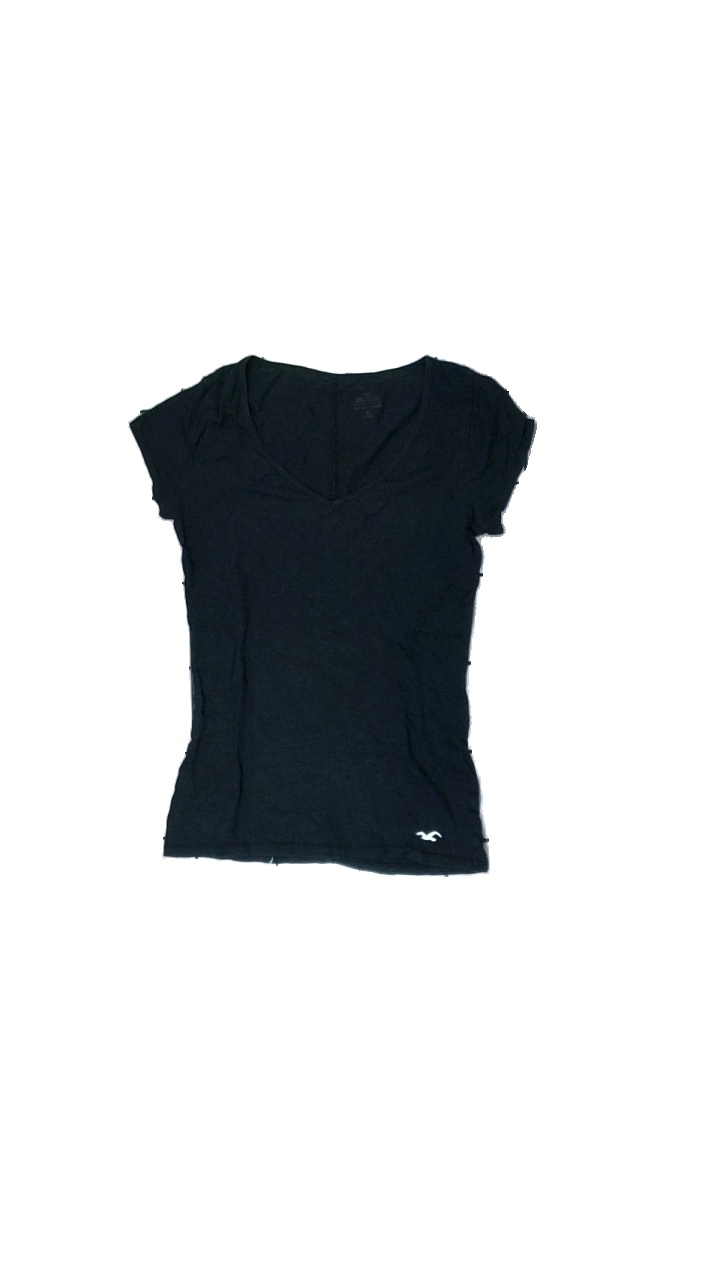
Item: T-shirt (Ladies)
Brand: Hollister (abercomb & Fitch)
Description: svart t-shirt med broderad logga, mycket hårig
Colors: Black
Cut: Regular
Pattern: Embroidered
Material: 59% cotton 41% viscose
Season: All
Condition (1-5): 3
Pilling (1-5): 5
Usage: Remake
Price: <50